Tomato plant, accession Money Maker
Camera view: vertical (180 deg); turntable rotation: 120 degrees
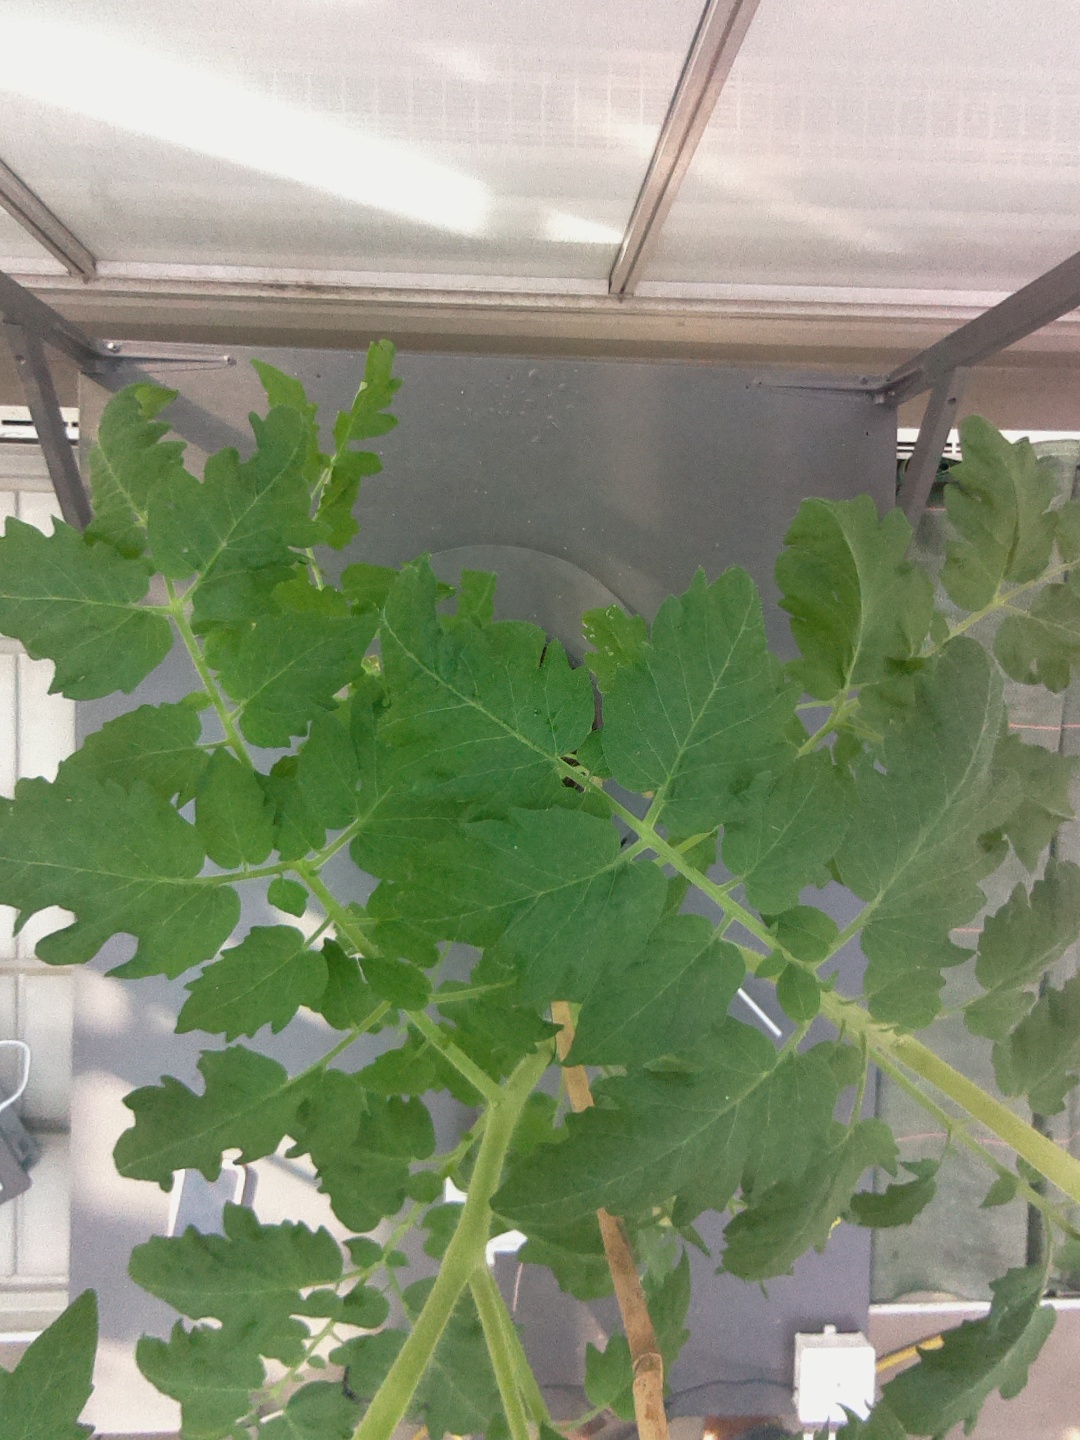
BBCH growth stage 70: Fruits at the main stem or branches visibles